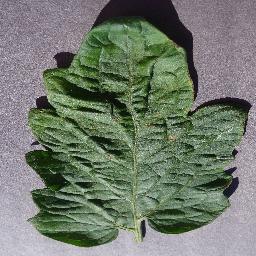
Label: Tomato___Target_Spot